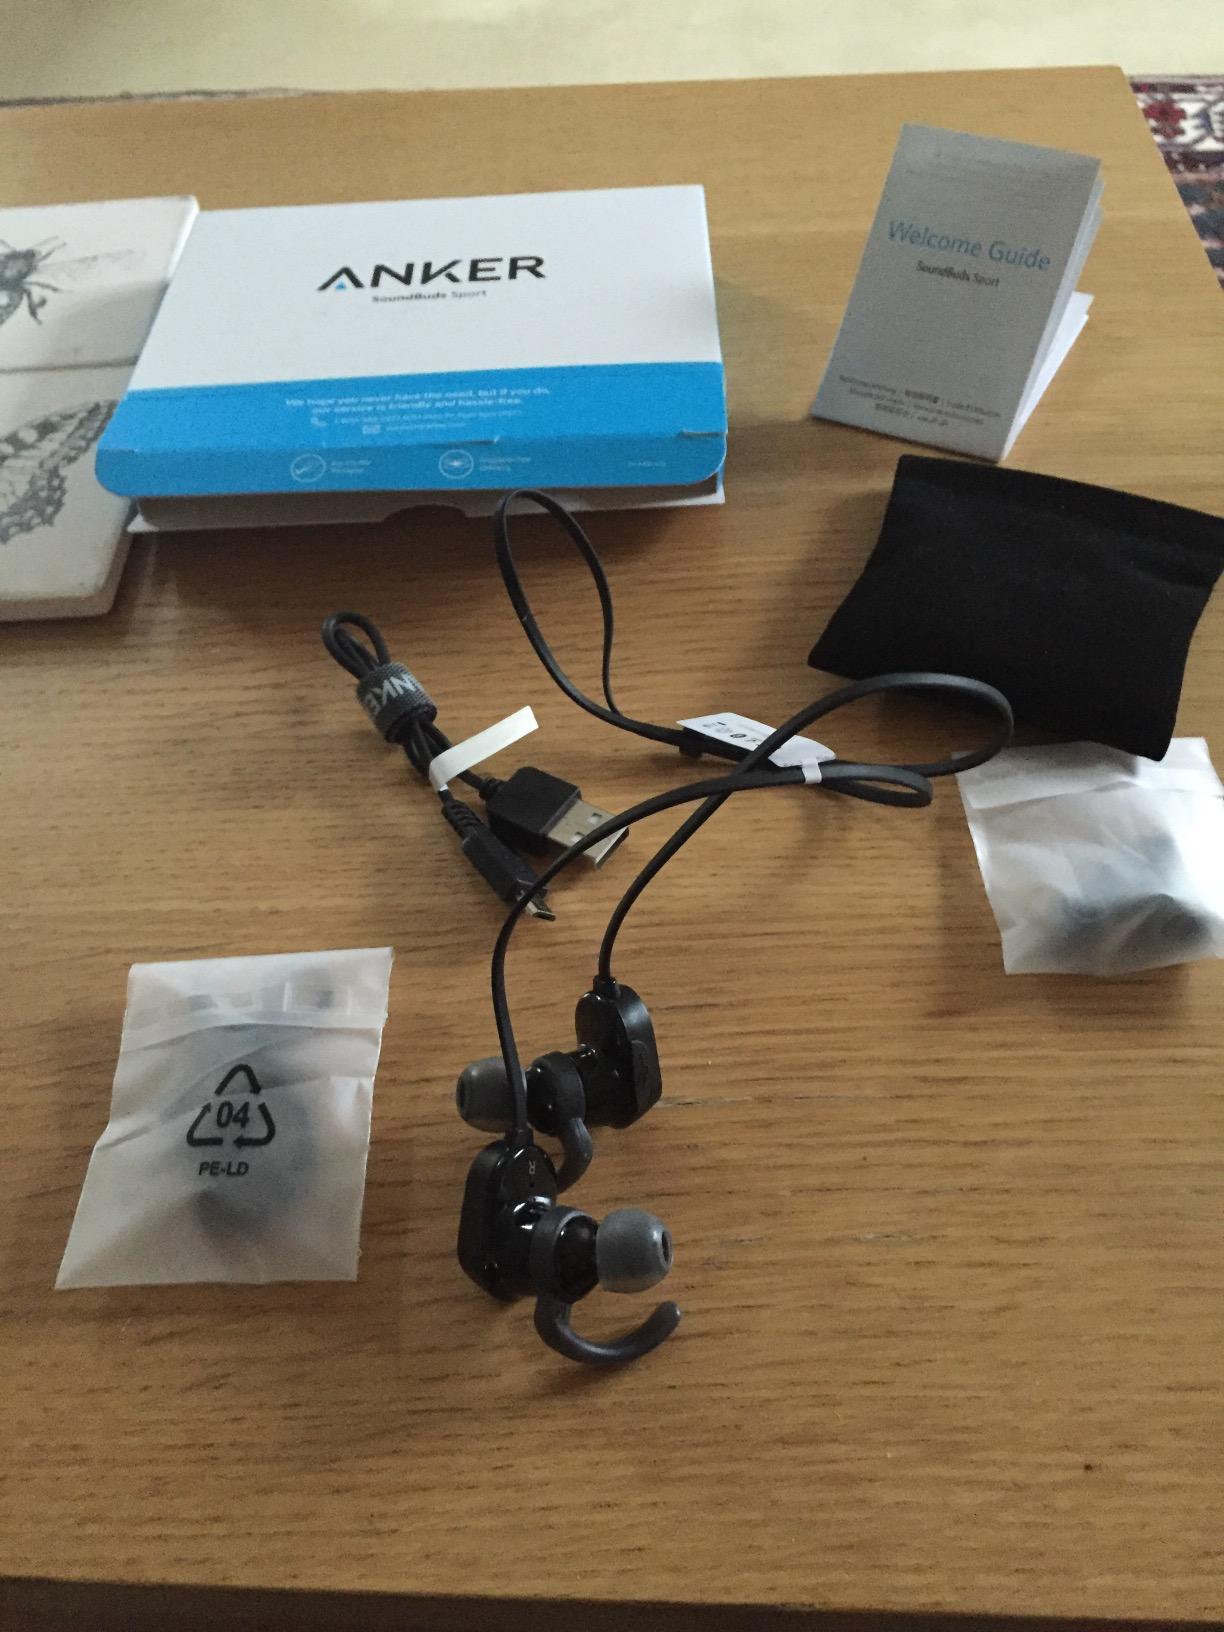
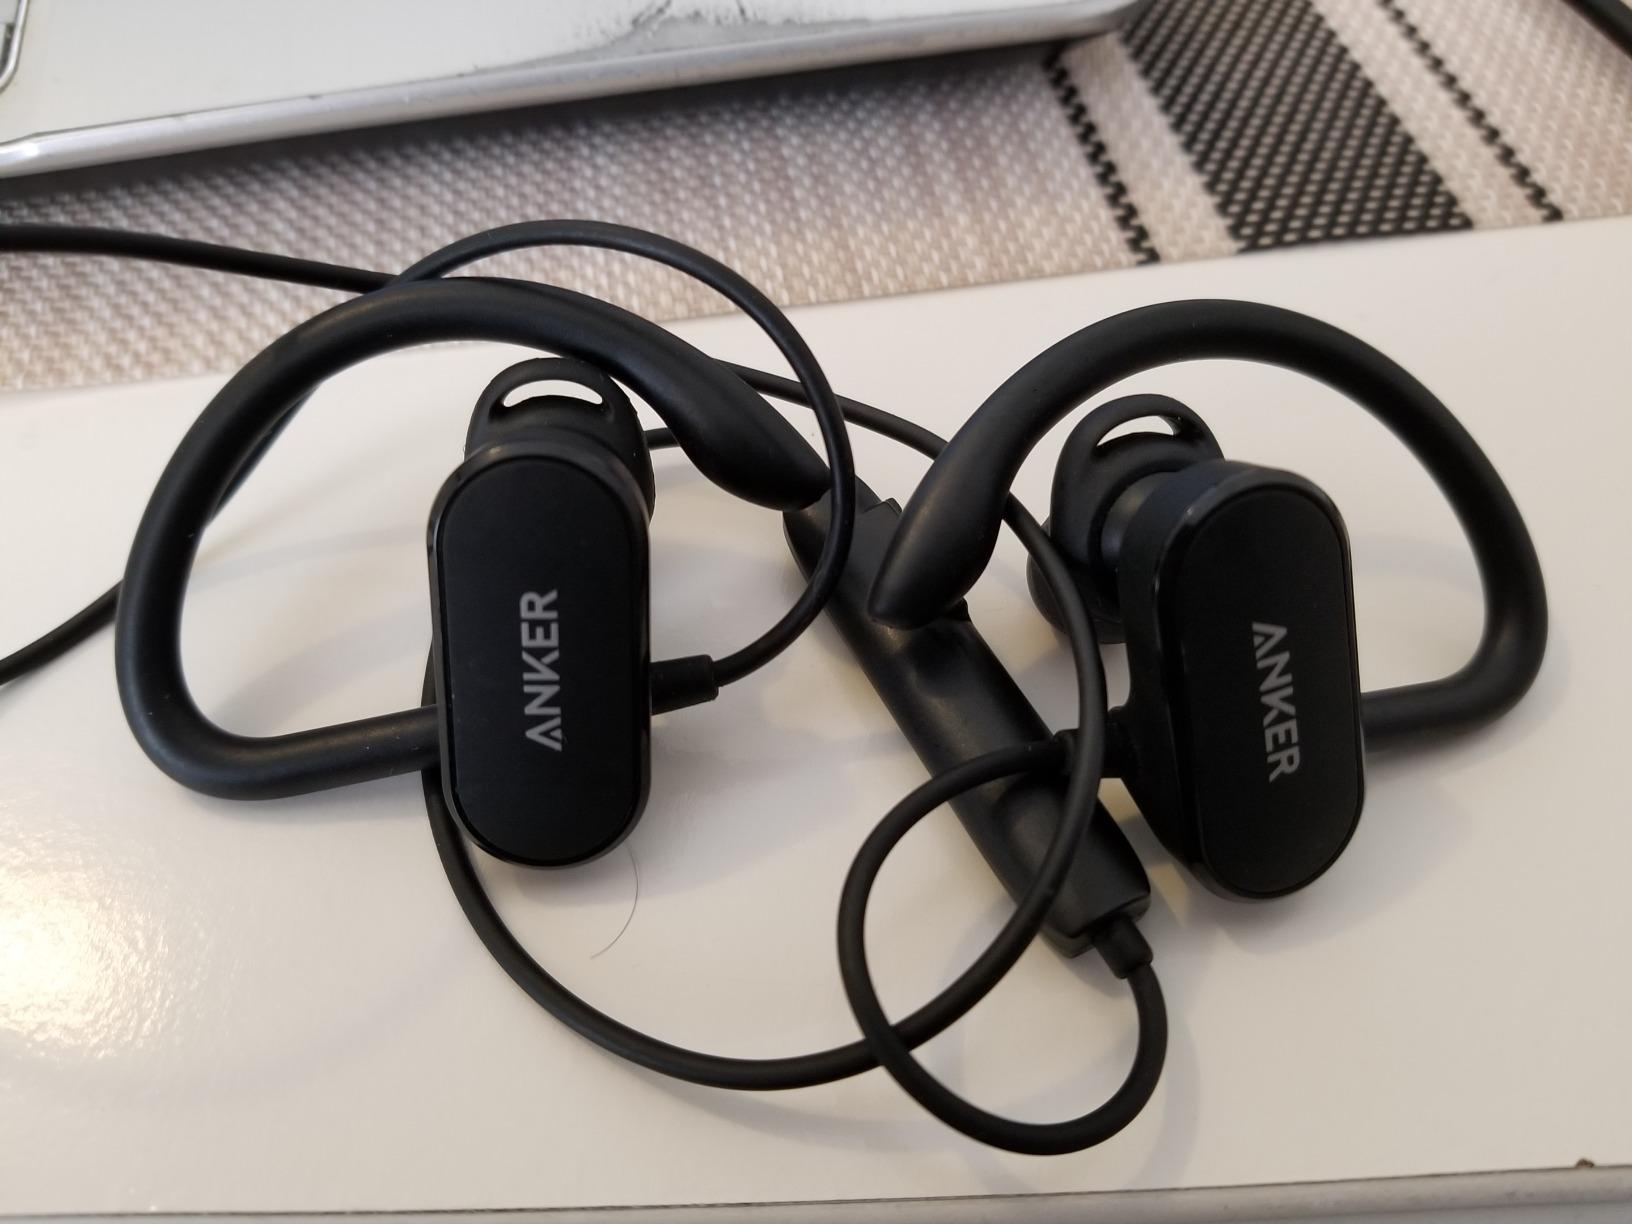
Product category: headphones
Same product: no